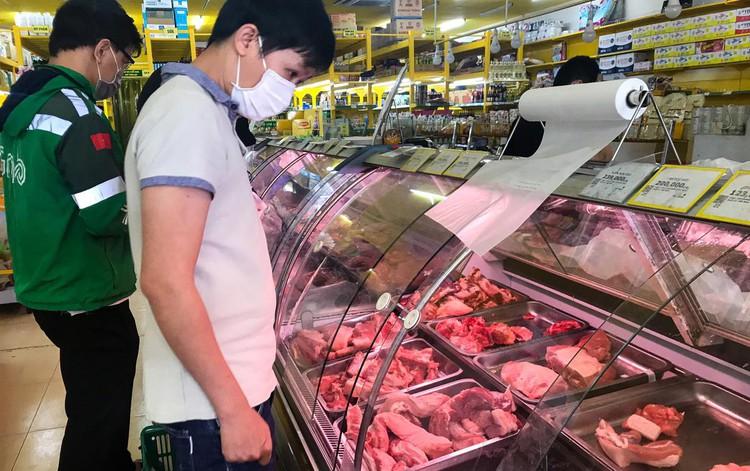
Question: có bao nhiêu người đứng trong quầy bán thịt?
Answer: một người